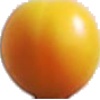
Label: cherry_wax_yellow